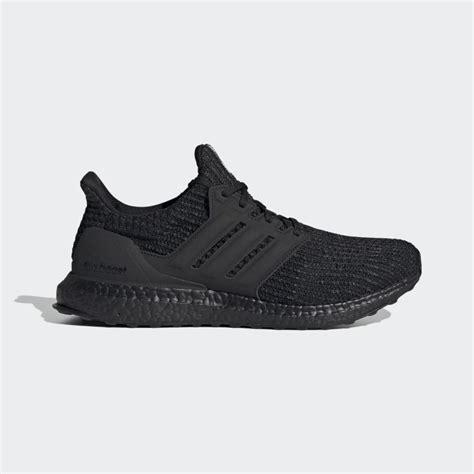
Brand: Adidas
Model: Ultra Boost 4